76th Siege Battery, Royal Garrison Artillery

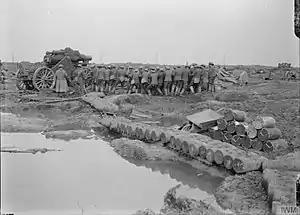
Positioning a 9.2-inch howitzer and its ammunition in the mud of the Ypres Salient, 1917.

On 29 May the battery was ordered to dismount its guns and move north. It took up position at Potton Farm near Poperinghe, behind the Ypres Salient. It now came under 70th HAG in VIII Corps. This was part of Second Army, which was preparing for the Battle of Messines, and although the corps was not scheduled to attack its artillery assisted the preparations. 76th Siege Bty was engaged in CB work against batteries in the St Julien area, north of the sector to be attacked. It had problems with US-manufactured shells that included a large number of 'duds', and it came under hostile shrapnel fire, suffering a number of casualties. Once the attack had been delivered on 7 June, VIII Corps was withdrawn and on 11 June the battery transferred to 90th HAG under the command of XVIII Corps in Fifth Army but the new position at Ypres Cavalry Barracks was actually in XIX Corps' area.